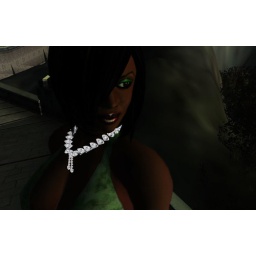
relaxing on the great wall in my DCNY Aneesa dress in green. Model and Photographer: Rouge Anthony